Edward William Cooke

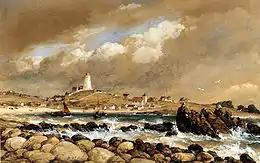
"View of St. Agnes", Edward William Cooke

Remarkably of his few drawings of ships, boats, and coastal views appear in the childhood albums of Edward William Cooke since age of four. Many of his earlier drawings are seemed to favor Dutch pastoral landscapes and animal subjects. Numerous of his drawings are influenced by Nicolaes Berghem [Berchem], Paulus Potter, or Karel Dujardin.